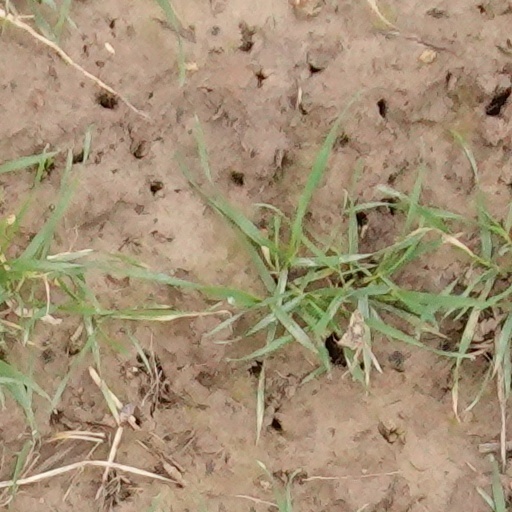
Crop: wheat